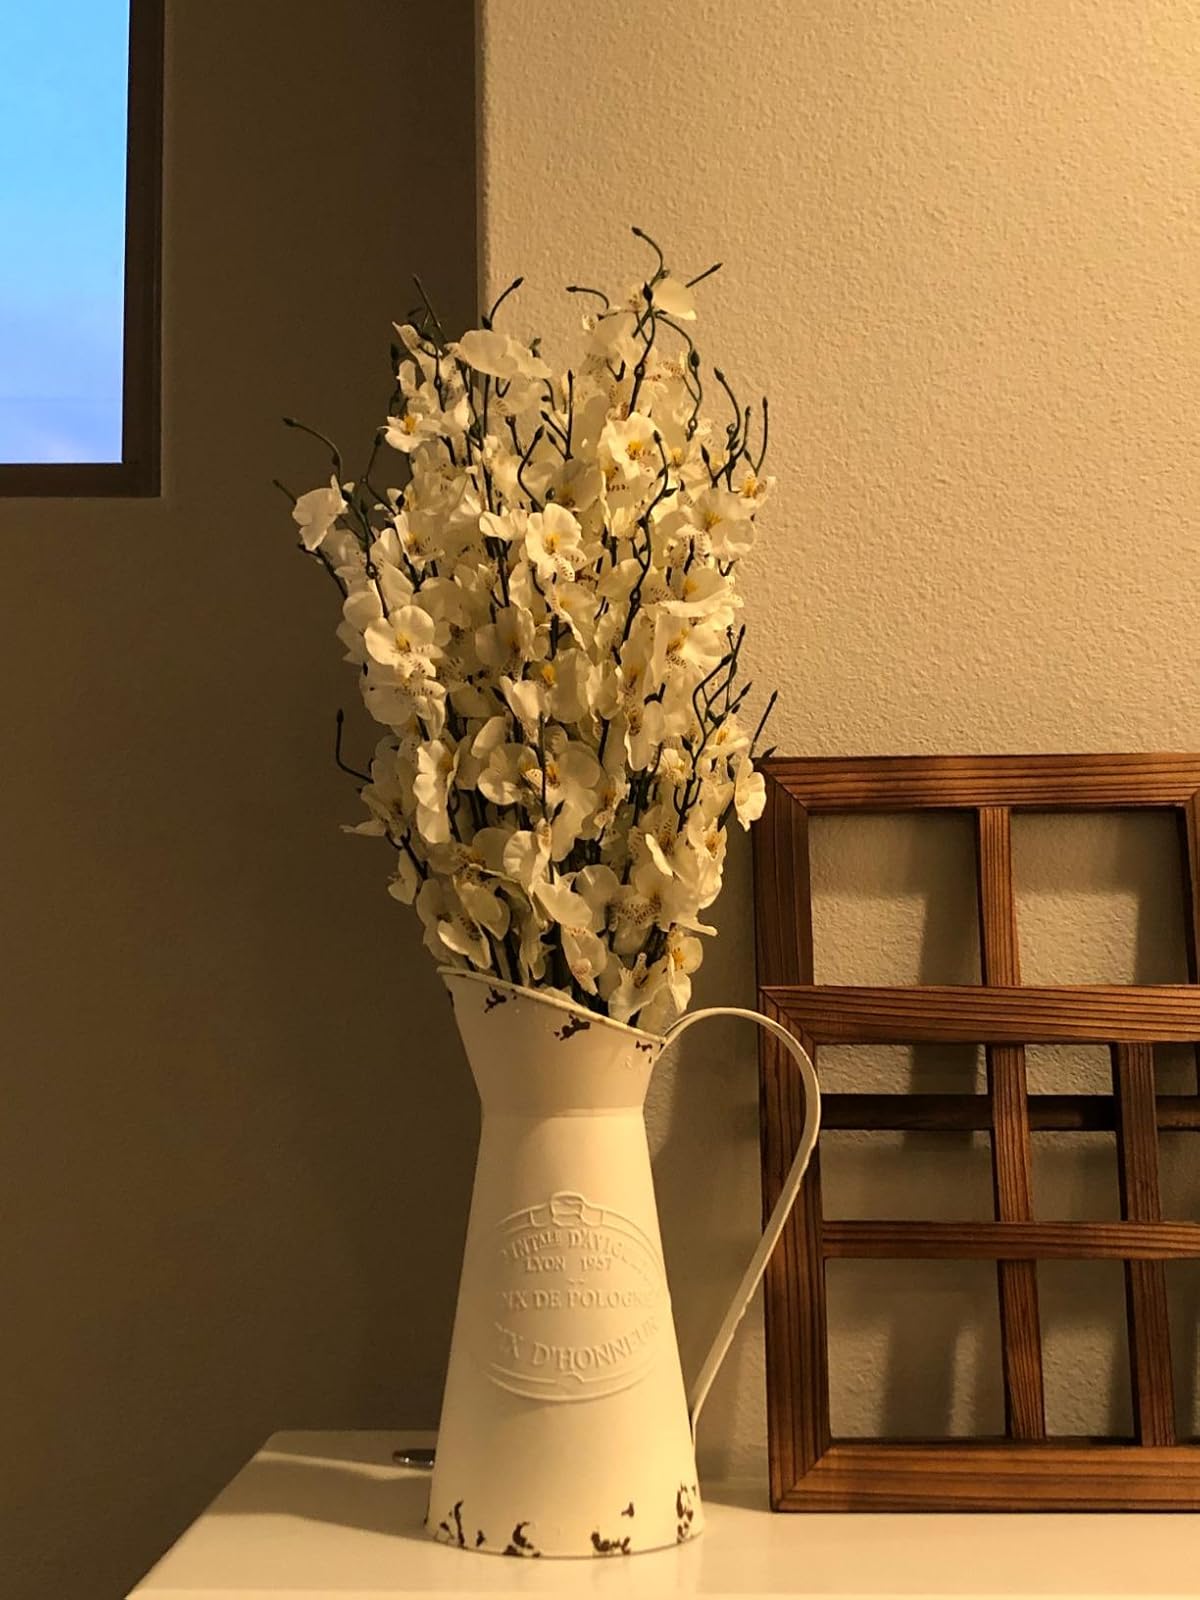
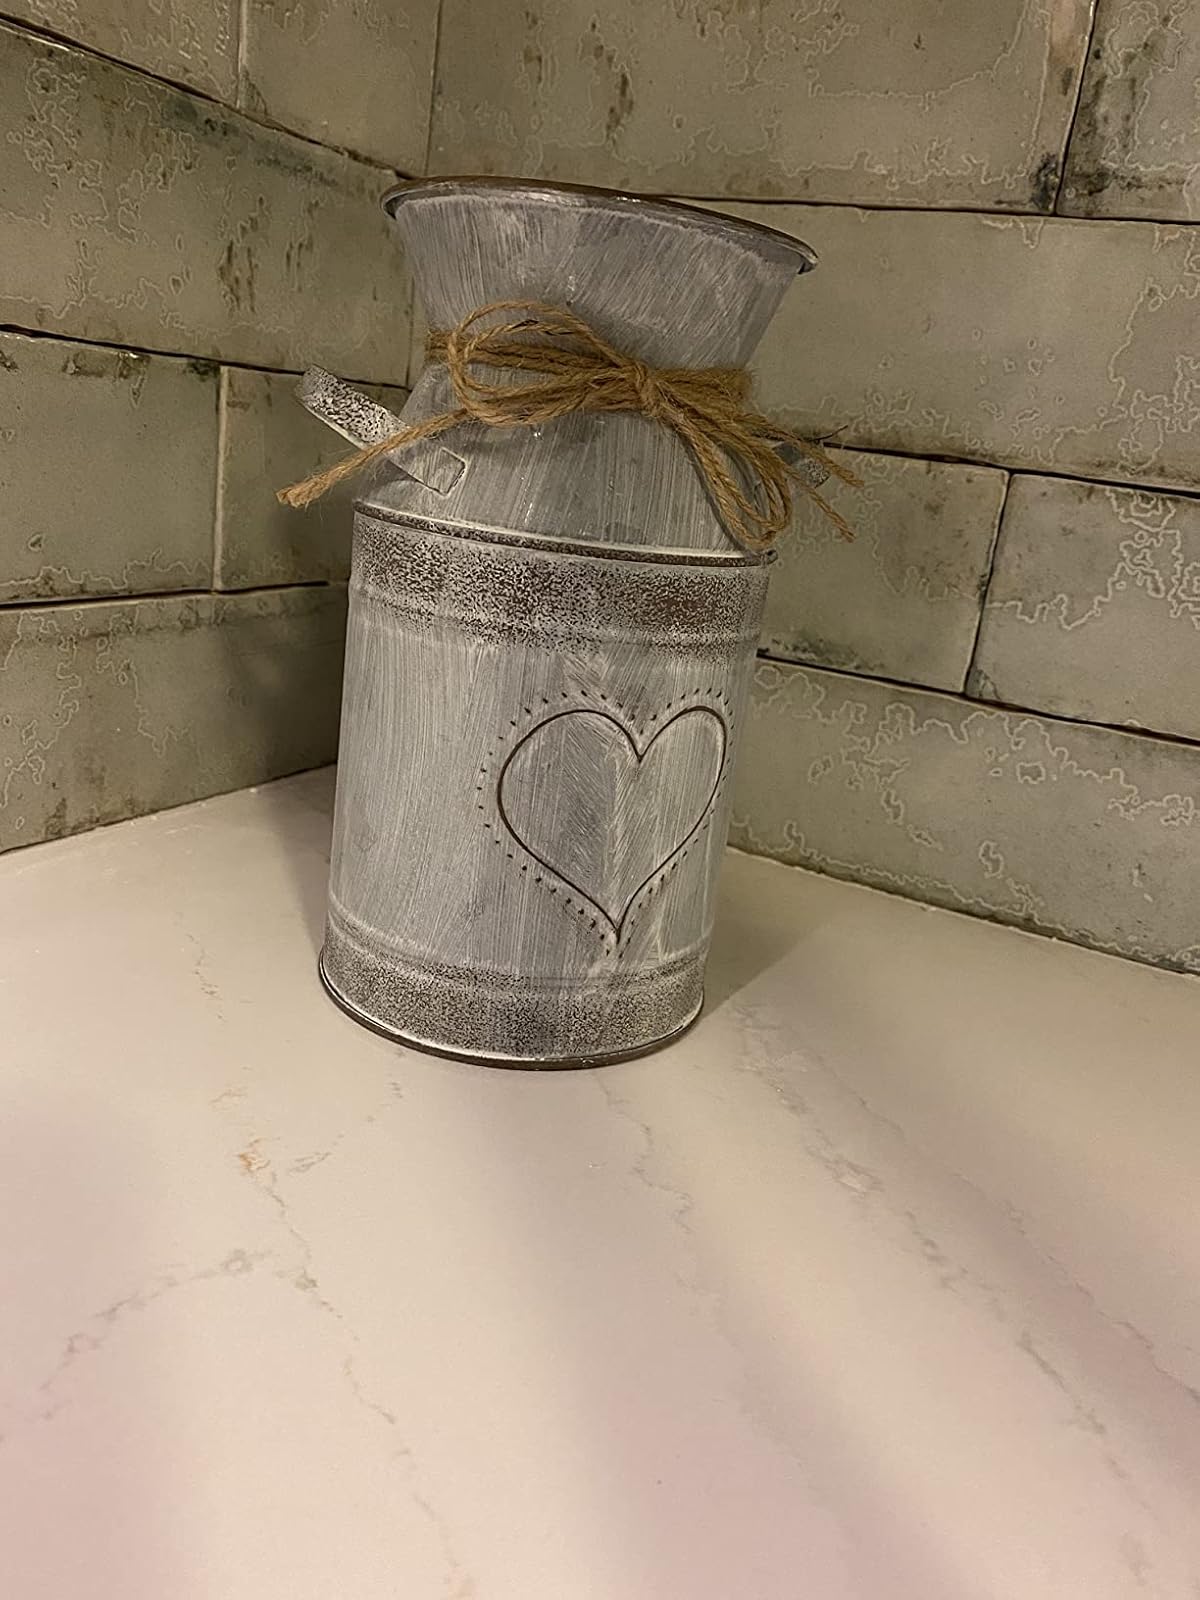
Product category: vase
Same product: no